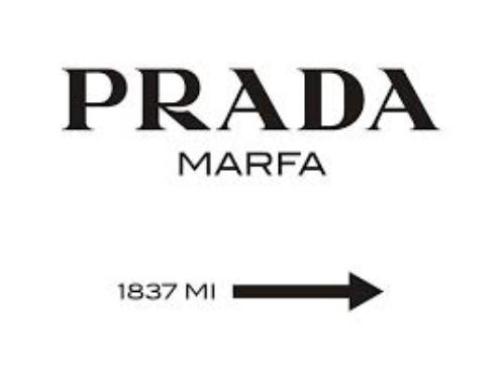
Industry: Clothes